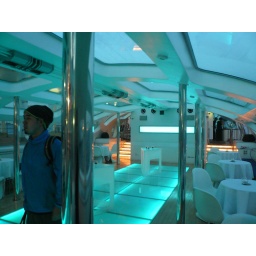
a water bus designed by Leiji Matsumoto